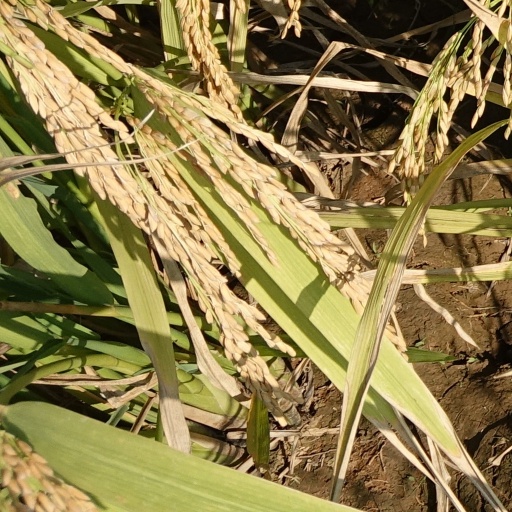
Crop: rice